Pope Pius VIII

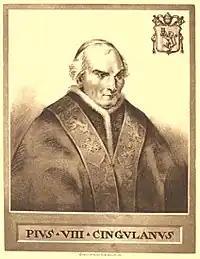
Illustration of Pope Pius VIII

After the death of Pope Leo XII in 1829, Castiglioni, who had all the qualities and skills required to be pope, was again considered to be a major candidate, though was questioned due to his frail health and age. Despite these concerns, he was elected as pope in the papal conclave of 1829. Given that both Popes Pius VII and Leo XII had referred to him as Pius VIII, it seemed only suitable that it was the pontifical name that he chose. He was crowned on 5 April 1829 by Cardinal Giuseppe Albani.